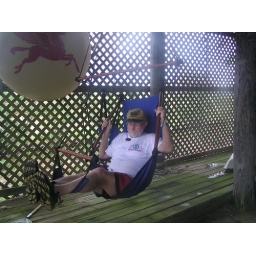
john in sky chair